Canonbury House and Canonbury Tower

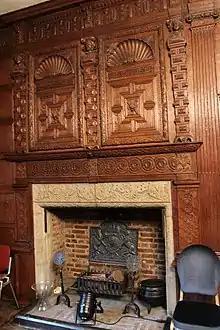
Fireplace and panelling in the Spencer Room

The site of the south range of Old Canonbury House is occupied by 1–5 Canonbury Place, which are all private residences. No. 5 displays the name “The Old House” above its front door. External shots of nos. 1–6 appear in the films "Corridors of Blood" (1958) and "David Copperfield" (1968).